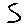
Label: 5